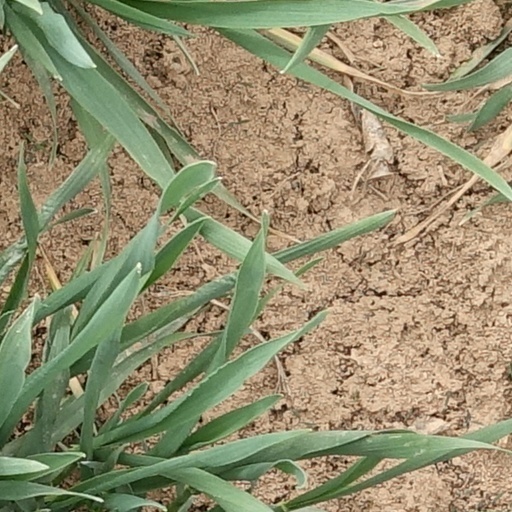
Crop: wheat